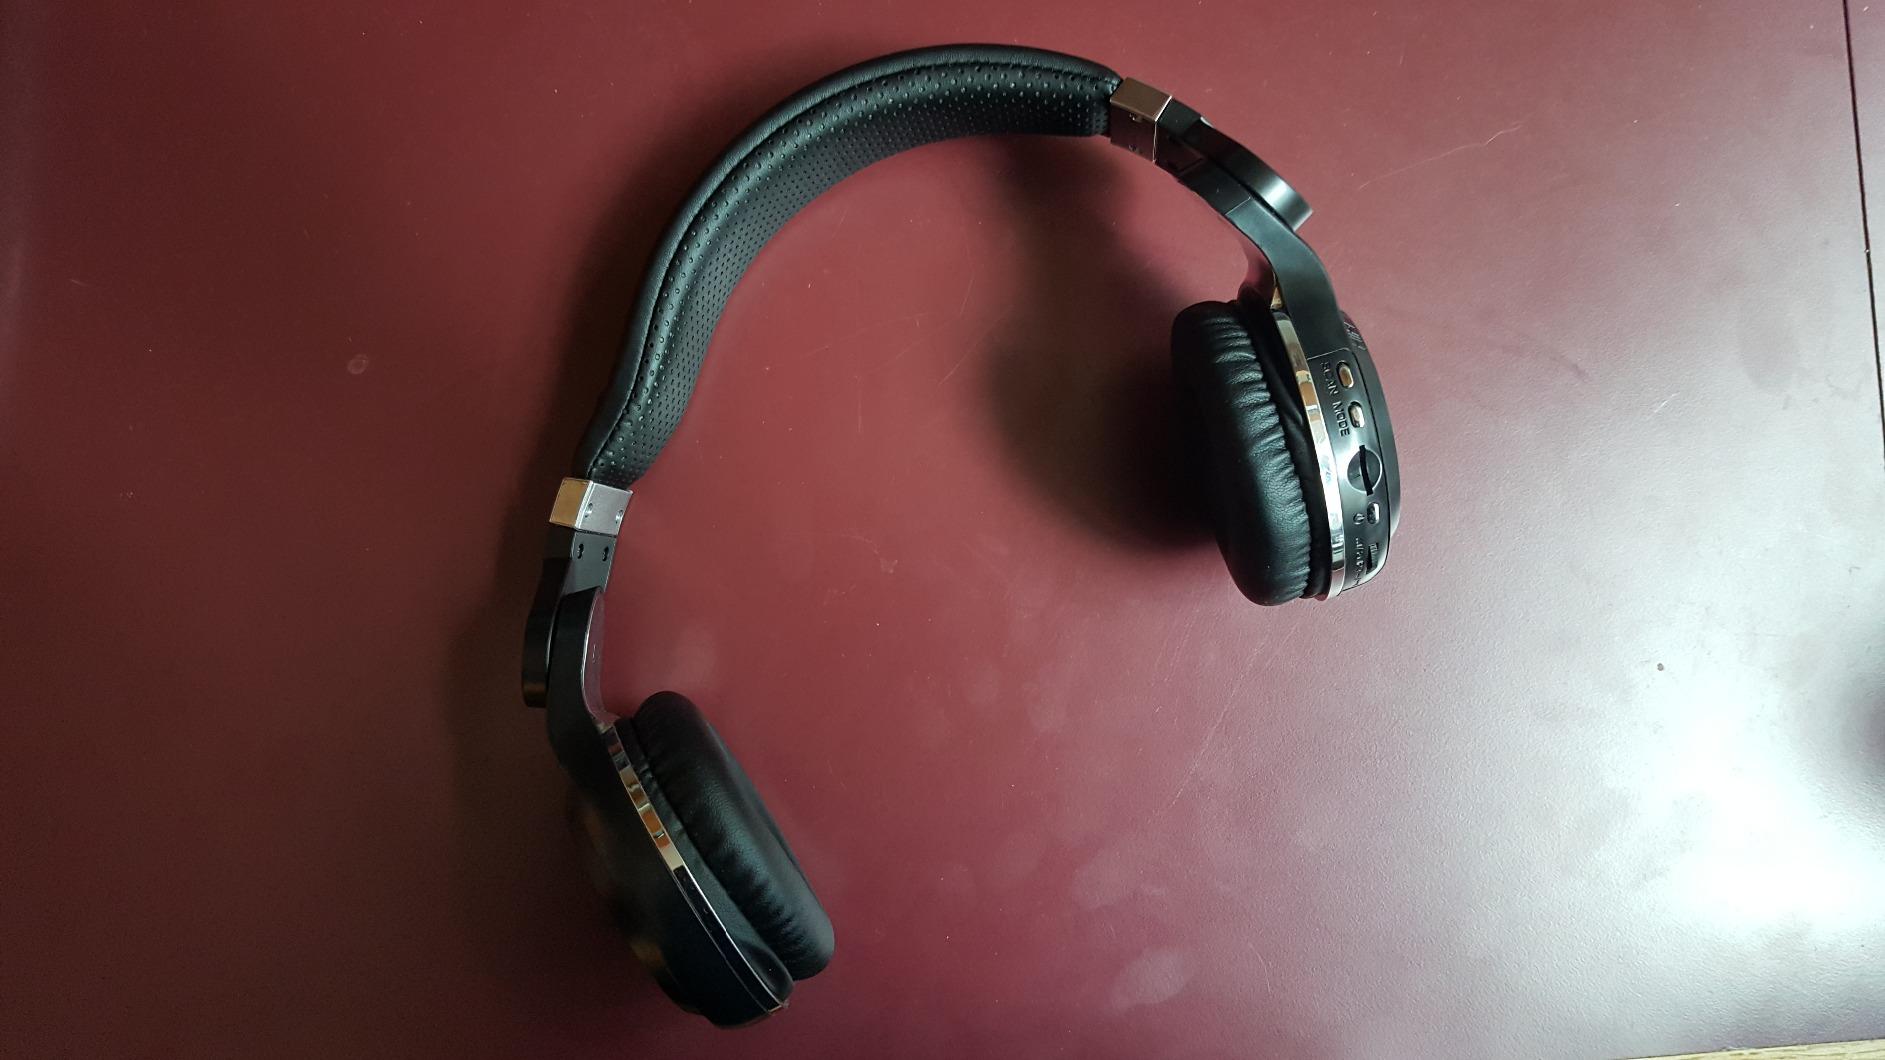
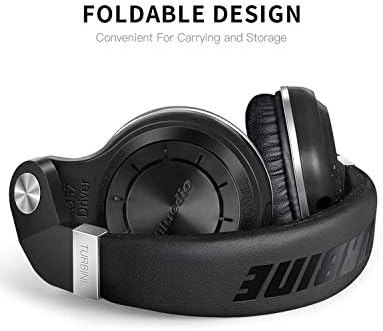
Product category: headphones
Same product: no